Potter's Tavern

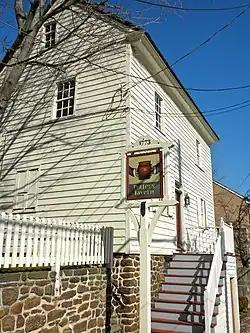

Potter's Tavern is located at 49–51 Broad Street in the city of Bridgeton in Cumberland County, New Jersey, United States. Built in 1770, it was added to the National Register of Historic Places on September 10, 1971, for its significance in architecture, communications, and politics. The building was documented by the Historic American Buildings Survey (HABS) in 2003.